Hetch Hetchy Railroad

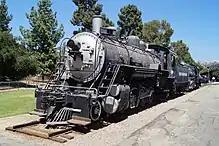
Hetch Hetchy Railroad #4 (renumbered #1000) in the Travel Town Museum in Los Angeles, 2017

Hetch Hetchy Railroad #4 was built in 1920 by American Locomotive Company. This 2-8-2 Mikado had cylinders with bore and stroke, drivers, weighed and had an overall length of . In 1924 when HHRR sold five engines, this one went to the Newaukum Valley Railroad in Washington where it was renumbered #1000. In 1944 it was sold to the Santa Maria Valley Railroad, and in 1958 it was donated to the Travel Town museum in Los Angeles, California.